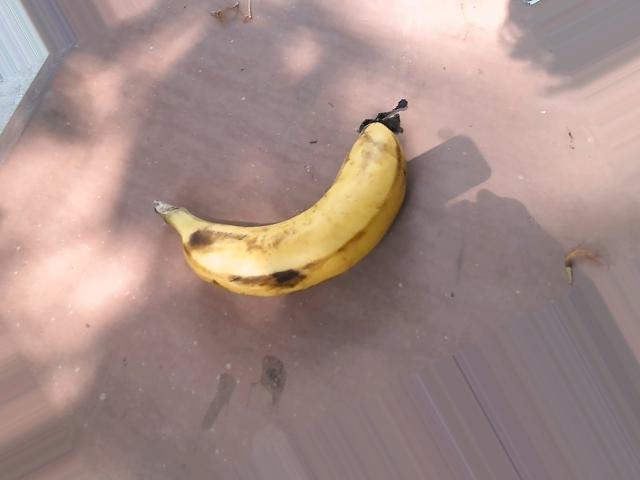
Label: Ripe_Banana